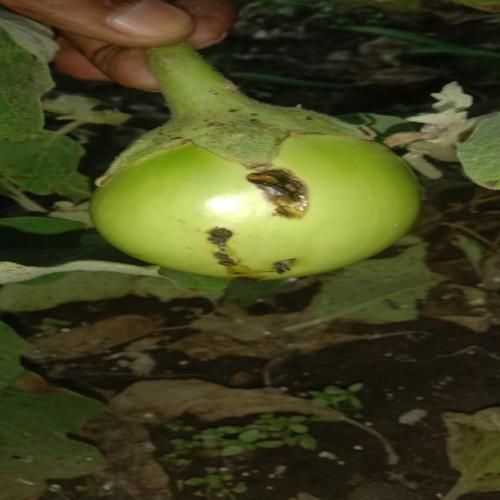
Label: Shoot and Fruit Borer